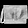
Label: Bag